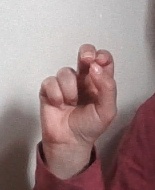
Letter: gaaf